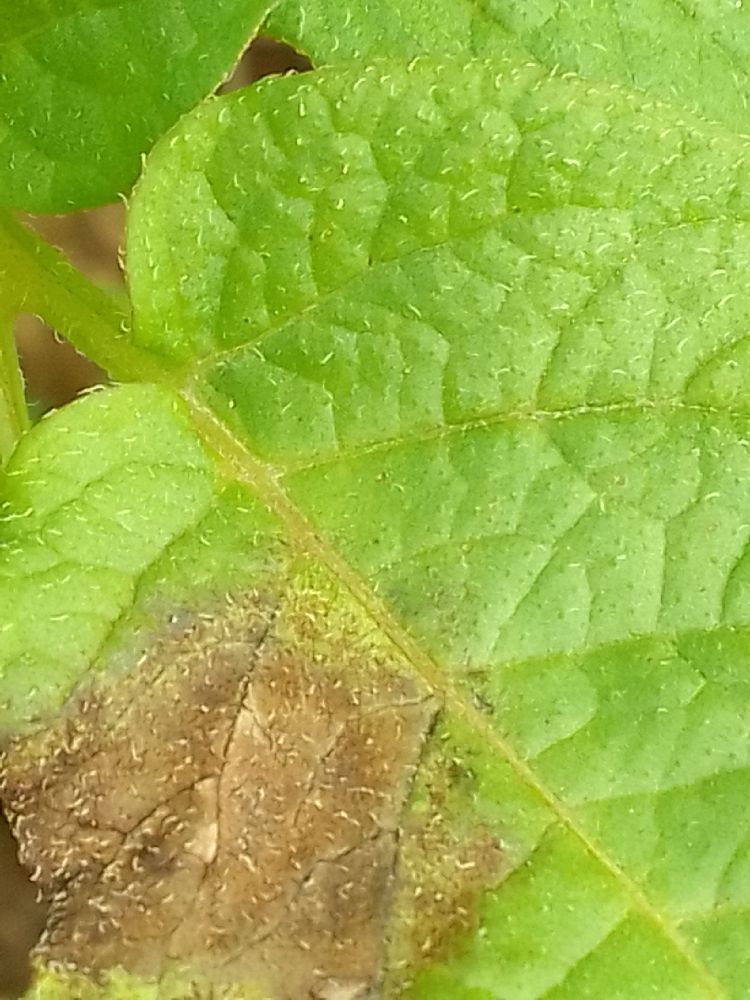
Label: Late blight